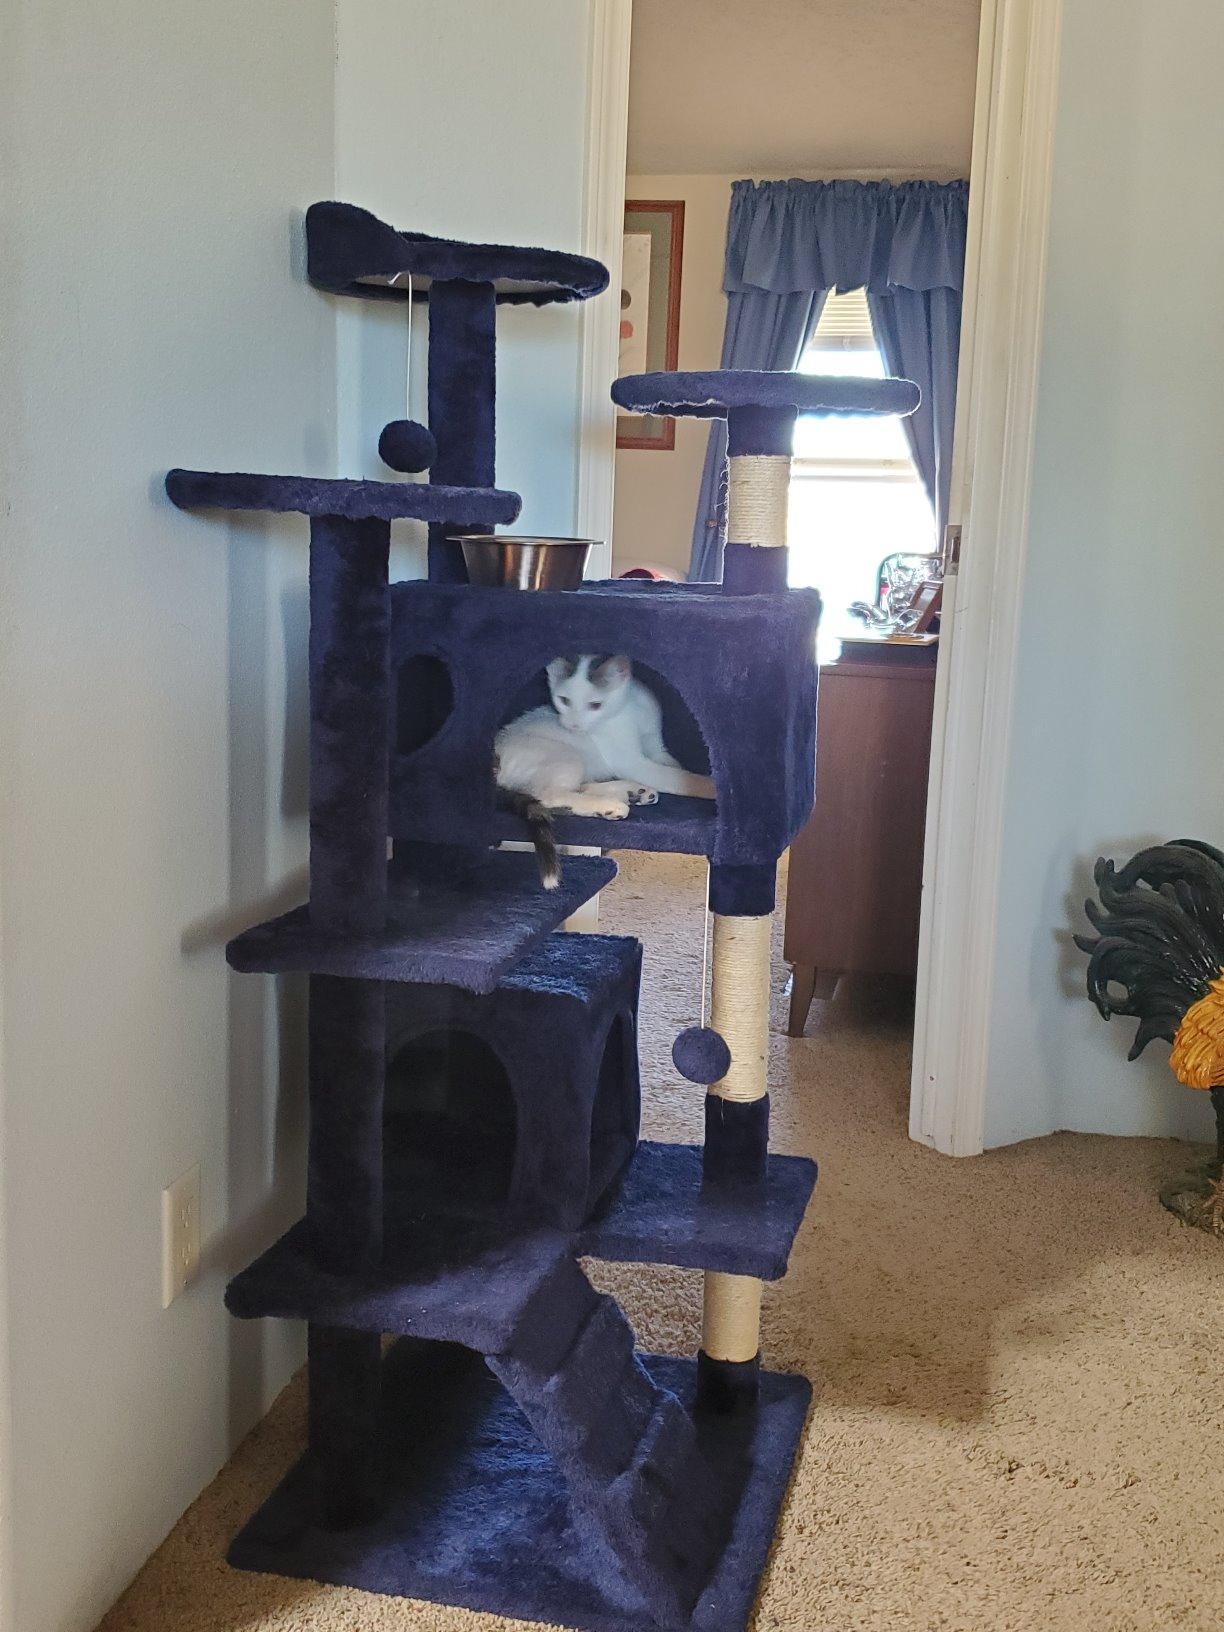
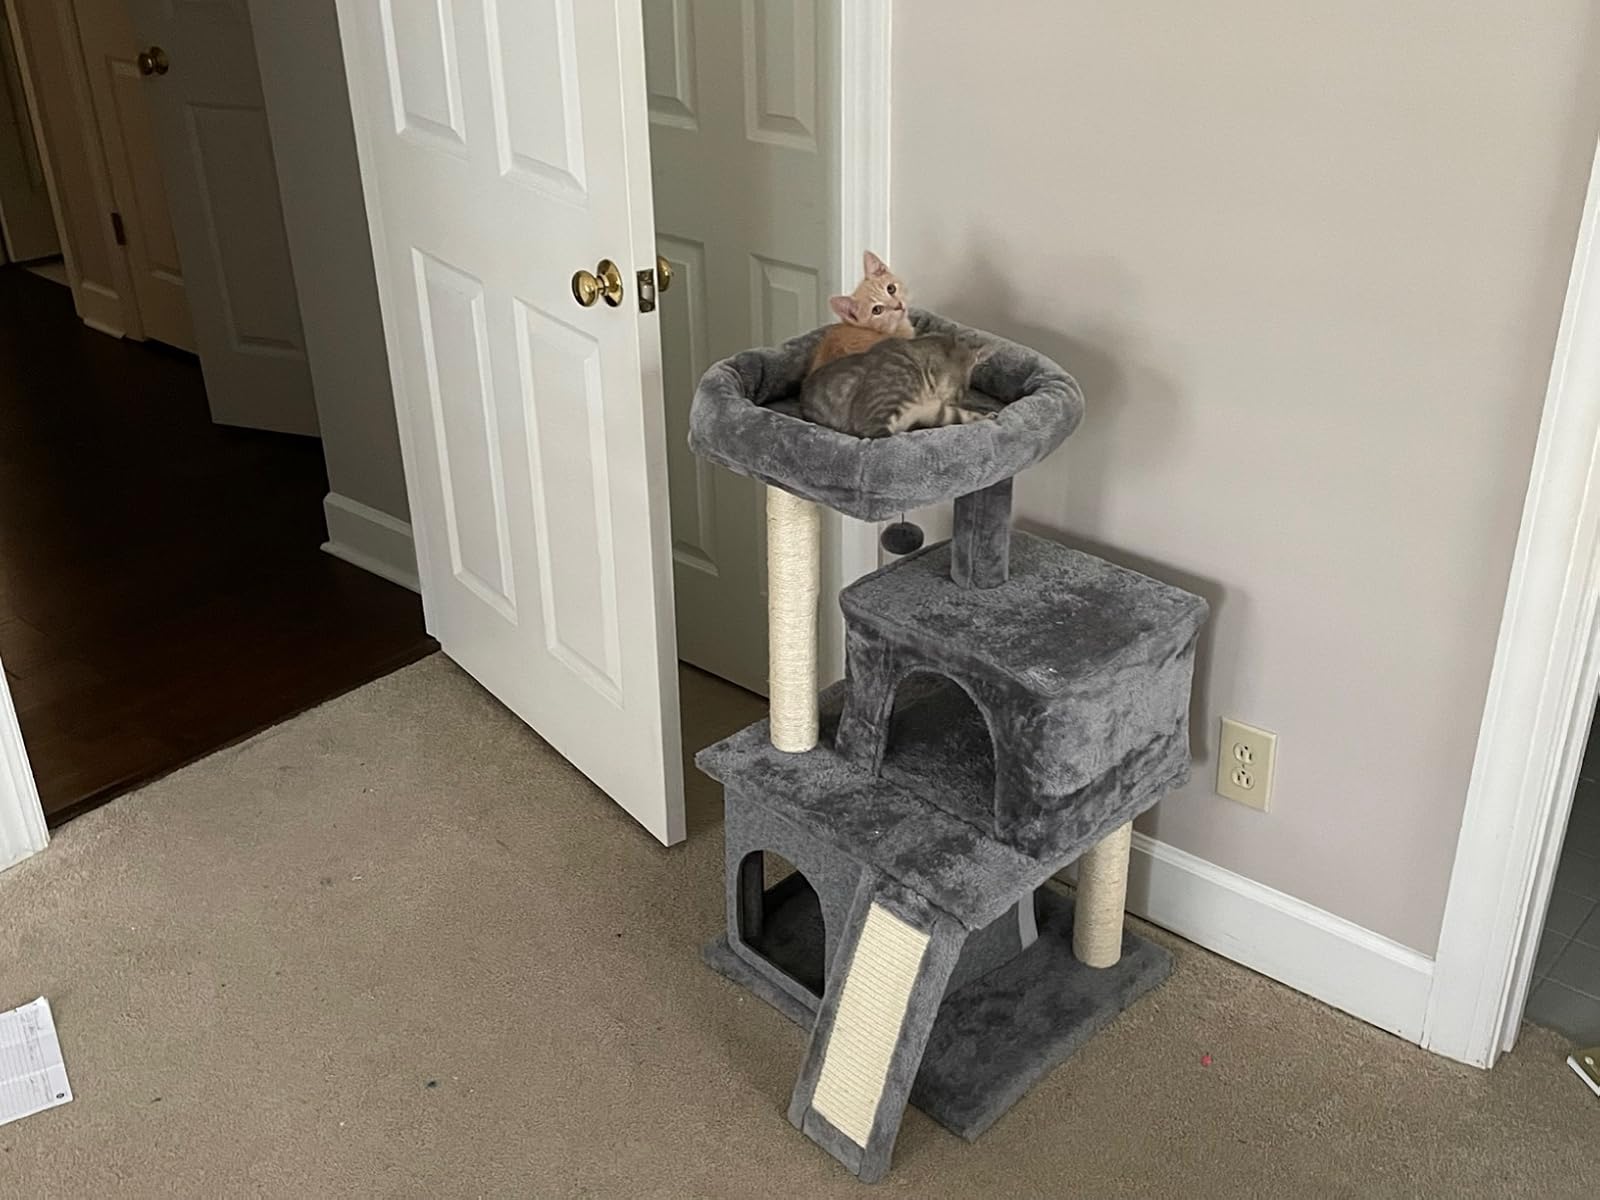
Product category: items_cat tree
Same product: no